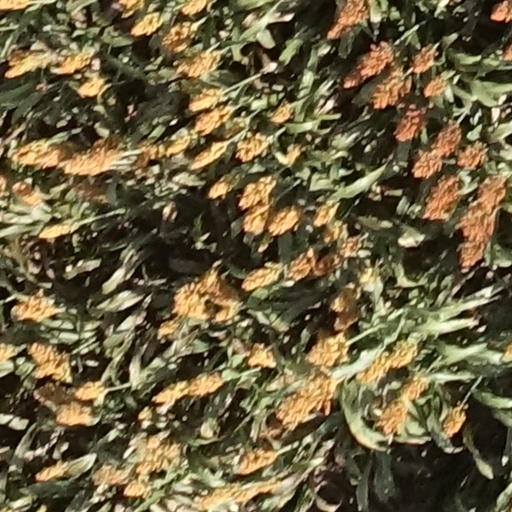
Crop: sorghum